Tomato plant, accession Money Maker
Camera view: vertical (180 deg); turntable rotation: 240 degrees
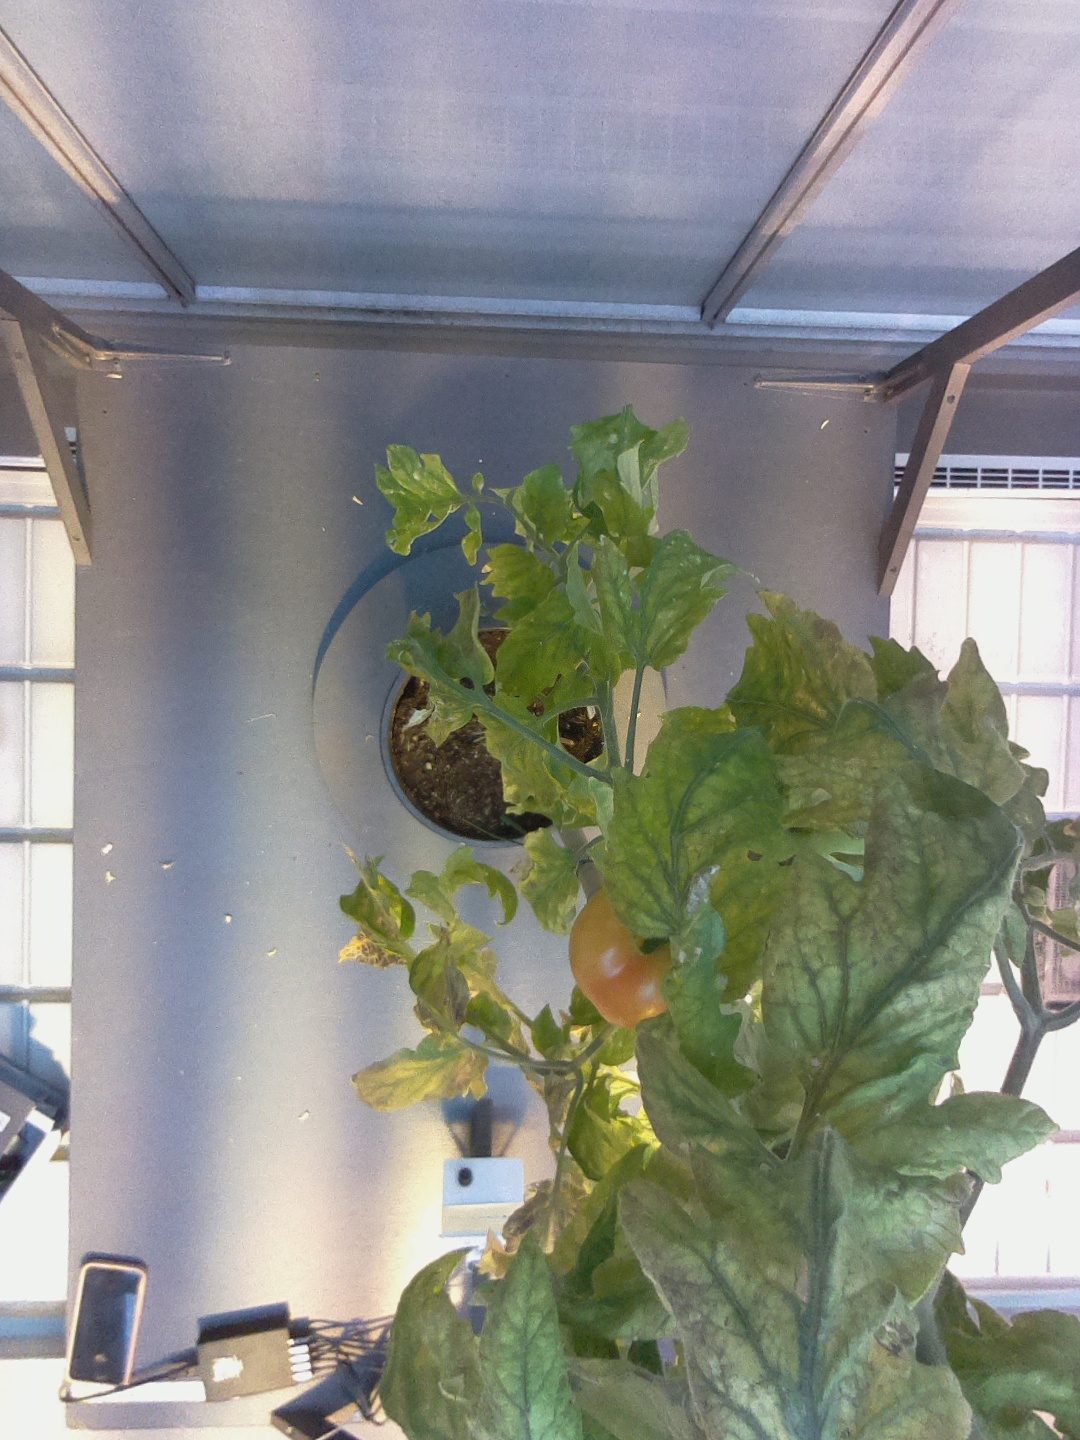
BBCH growth stage 79: 90% -100% of final fruit size